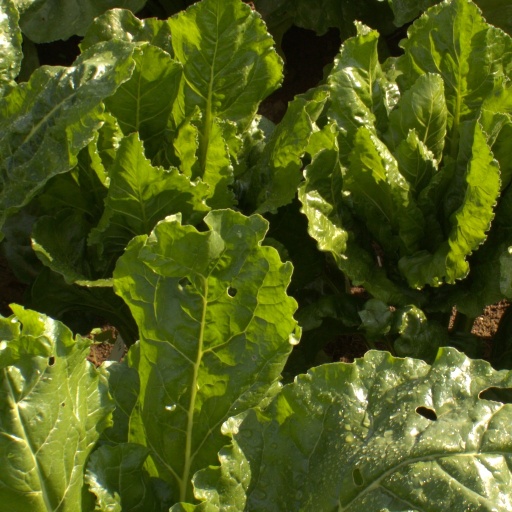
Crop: sugar beet